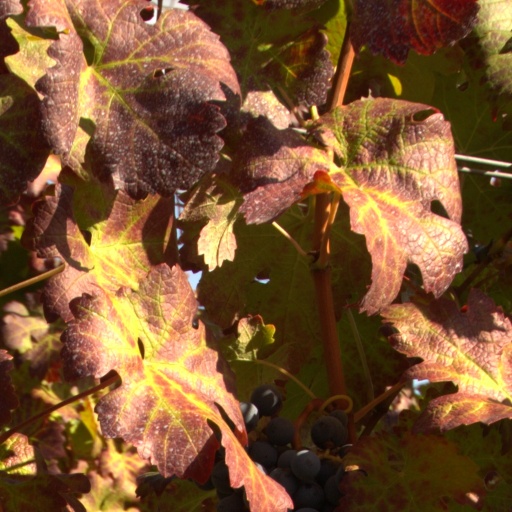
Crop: grape